Earplug

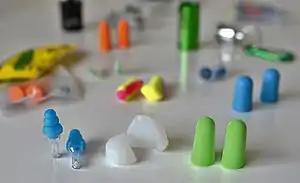
Pre-molded earplugs (left), formable earplugs (center), and roll-down foam earplugs (right)

An earplug is a device that is inserted in the ear canal to protect the user's ears from loud noises, intrusion of water, foreign bodies, dust or excessive wind. Earplugs may be used as well to improve sleep quality or focus in noisy environments. Since they reduce the sound volume, earplugs may prevent hearing loss and tinnitus (ringing of the ears), in some cases.